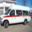
Label: bus